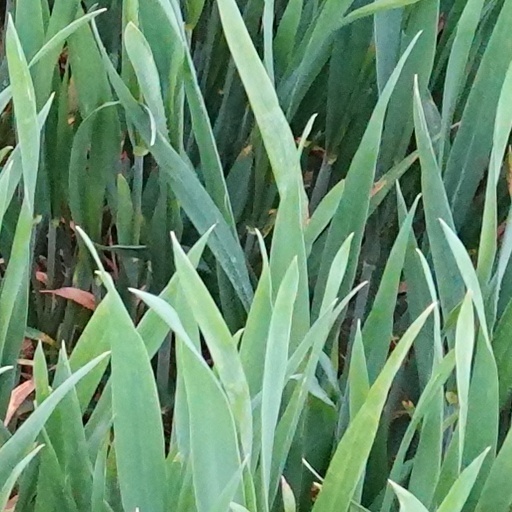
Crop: wheat